Arthur Fadden

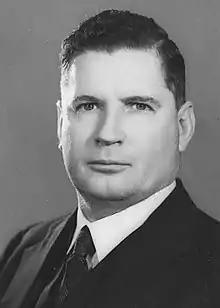
Official portrait, 1940

Sir Arthur William Fadden (13 April 189421 April 1973) was an Australian politician and accountant who served as the 13th prime minister of Australia from 29 August to 7 October 1941. He held office as the leader of the Country Party from 1940 to 1958 and served as treasurer of Australia from 1940 to 1941 and 1949 to 1958.